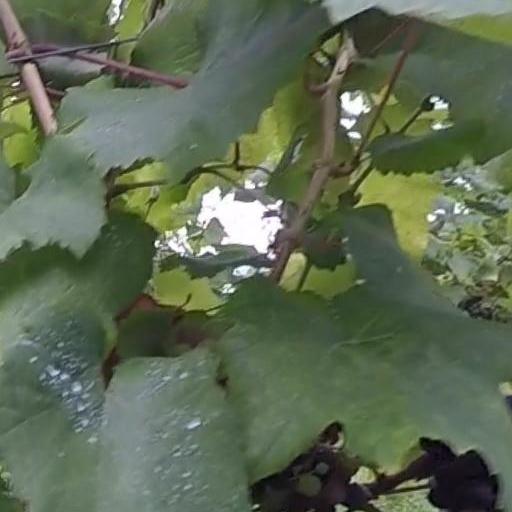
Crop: grape